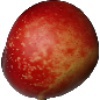
Label: Nectarine 1